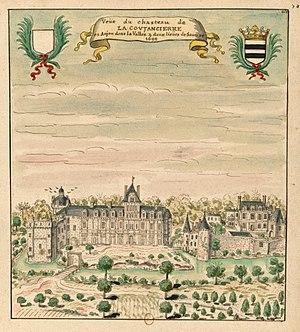
Vue du château de la Coutancière. Aquarelle de Louis Boudan, collection de François Roger de Gaignières, 1699.
Le château de La Coutancière était un château situé sur la commune de Brain-sur-Allonnes, dans le département de Maine-et-Loire. Il fut détruit en 1825.